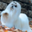
Label: dog